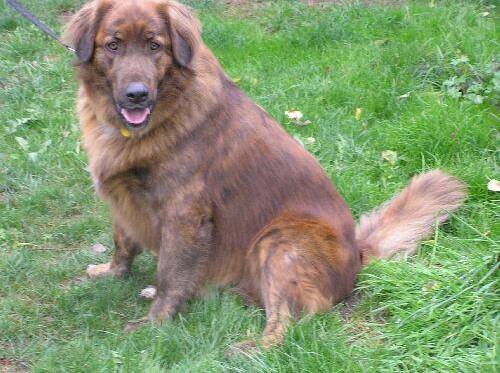
Label: dog